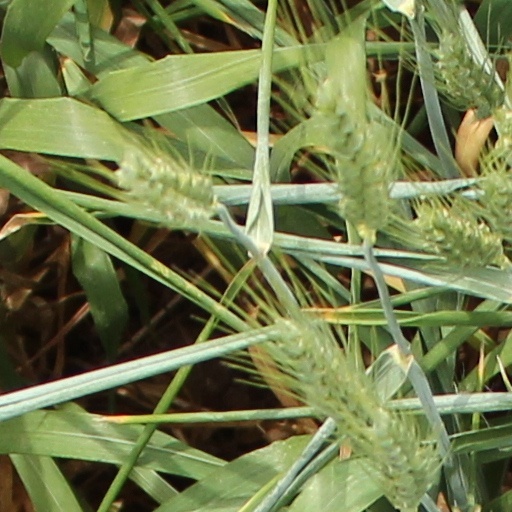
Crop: wheat